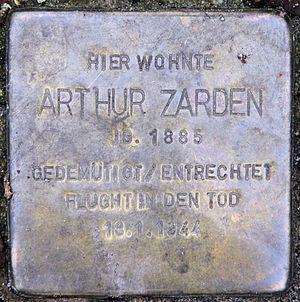
Arthur Heinrich Ludwig Zarden est un expert financier allemand, secrétaire d'État au Ministère du Reich aux Finances pendant la République de Weimar.